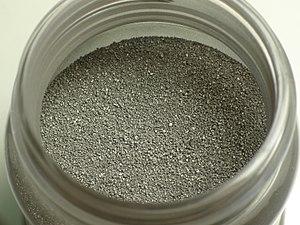
La poudre est un état fractionné de la matière. Il s'agit d'un solide présent sous forme de petits morceaux, en général de taille inférieure au dixième de millimètre.